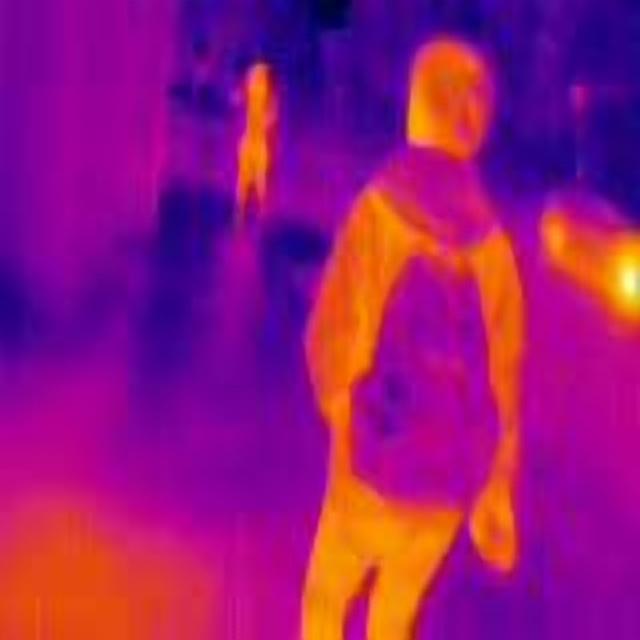
Detected objects:
label: person
label: person